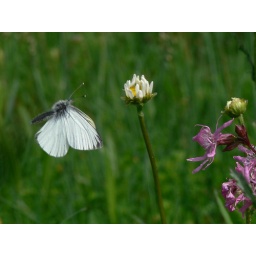
Green-veined White butterfly in flight approaching a flower of Ragged Robin 12 June 2010